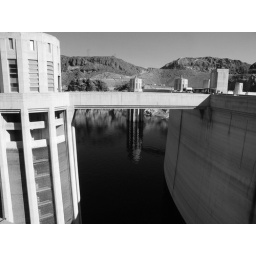
I liked the reflection in the water and also the background mountain